Cologne War

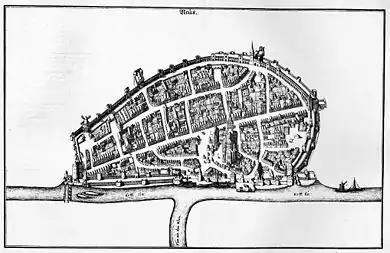
Engraved map of the city of Neuss, showing the wide streets leading from gate to gate; the soldiers entered at each gate. After house-to-house fighting, they reached the market, where they found Cloedt and hanged him from a window.

To some extent, the difficulties both Gebhard and Ernst faced in winning the war were the same the Spanish had in subduing the Dutch Revolt. The protraction of the Spanish and Dutch war—80 years of bitter fighting interrupted by periodic truces while both sides gathered resources—lay in the kind of war it was: enemies lived in fortified towns defended by Italian-style bastions, which meant the towns had to be taken and then fortified and maintained. For both Gebhard and Ernst, as for the Spanish commanders in the nearby Lowlands, winning the war meant not only mobilizing enough men to encircle a seemingly endless cycle of enemy artillery fortresses, but also maintaining the army one had and defending all one's own possessions as they were acquired. The Cologne War, similar to the Dutch Revolt in that respect, was also a war of sieges, not of assembled armies facing one another on the field of battle, nor of maneuver, feint, and parry that characterized wars two centuries earlier and later. These wars required men who could operate the machinery of war, which meant extensive economic resources for soldiers to build and operate the siege works, and a political and military will to keep the machinery of war operating. The Spanish faced another problem, distance, which gave them a distinct interest in intervening in the Cologne affair: the Electorate lay on the Rhine River, and the Spanish road.